Skytone Alpha-400

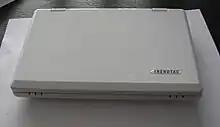
The Trendtac 700 EPC as sold in the Netherlands

The Skytone Alpha is often marketed, sometimes in slightly altered form, under many different brand names.